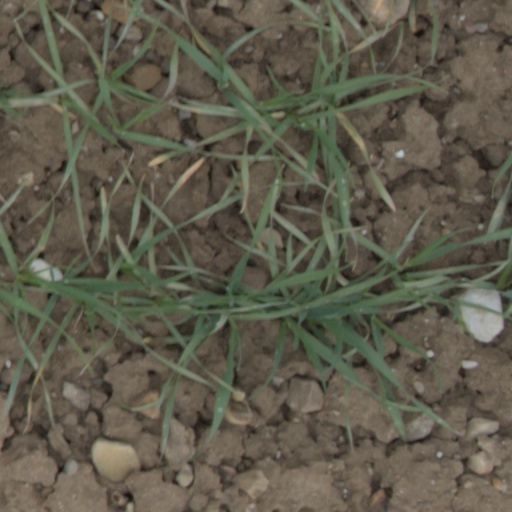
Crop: wheat